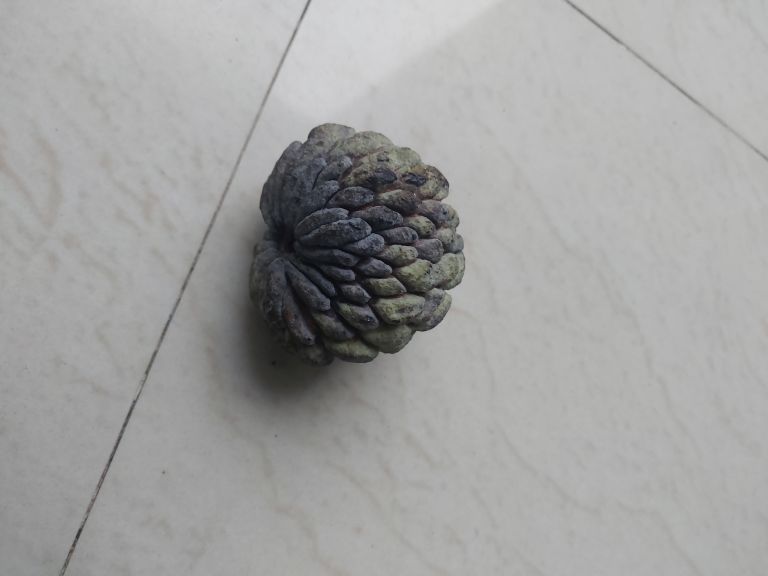
Disease label: Blank Canker